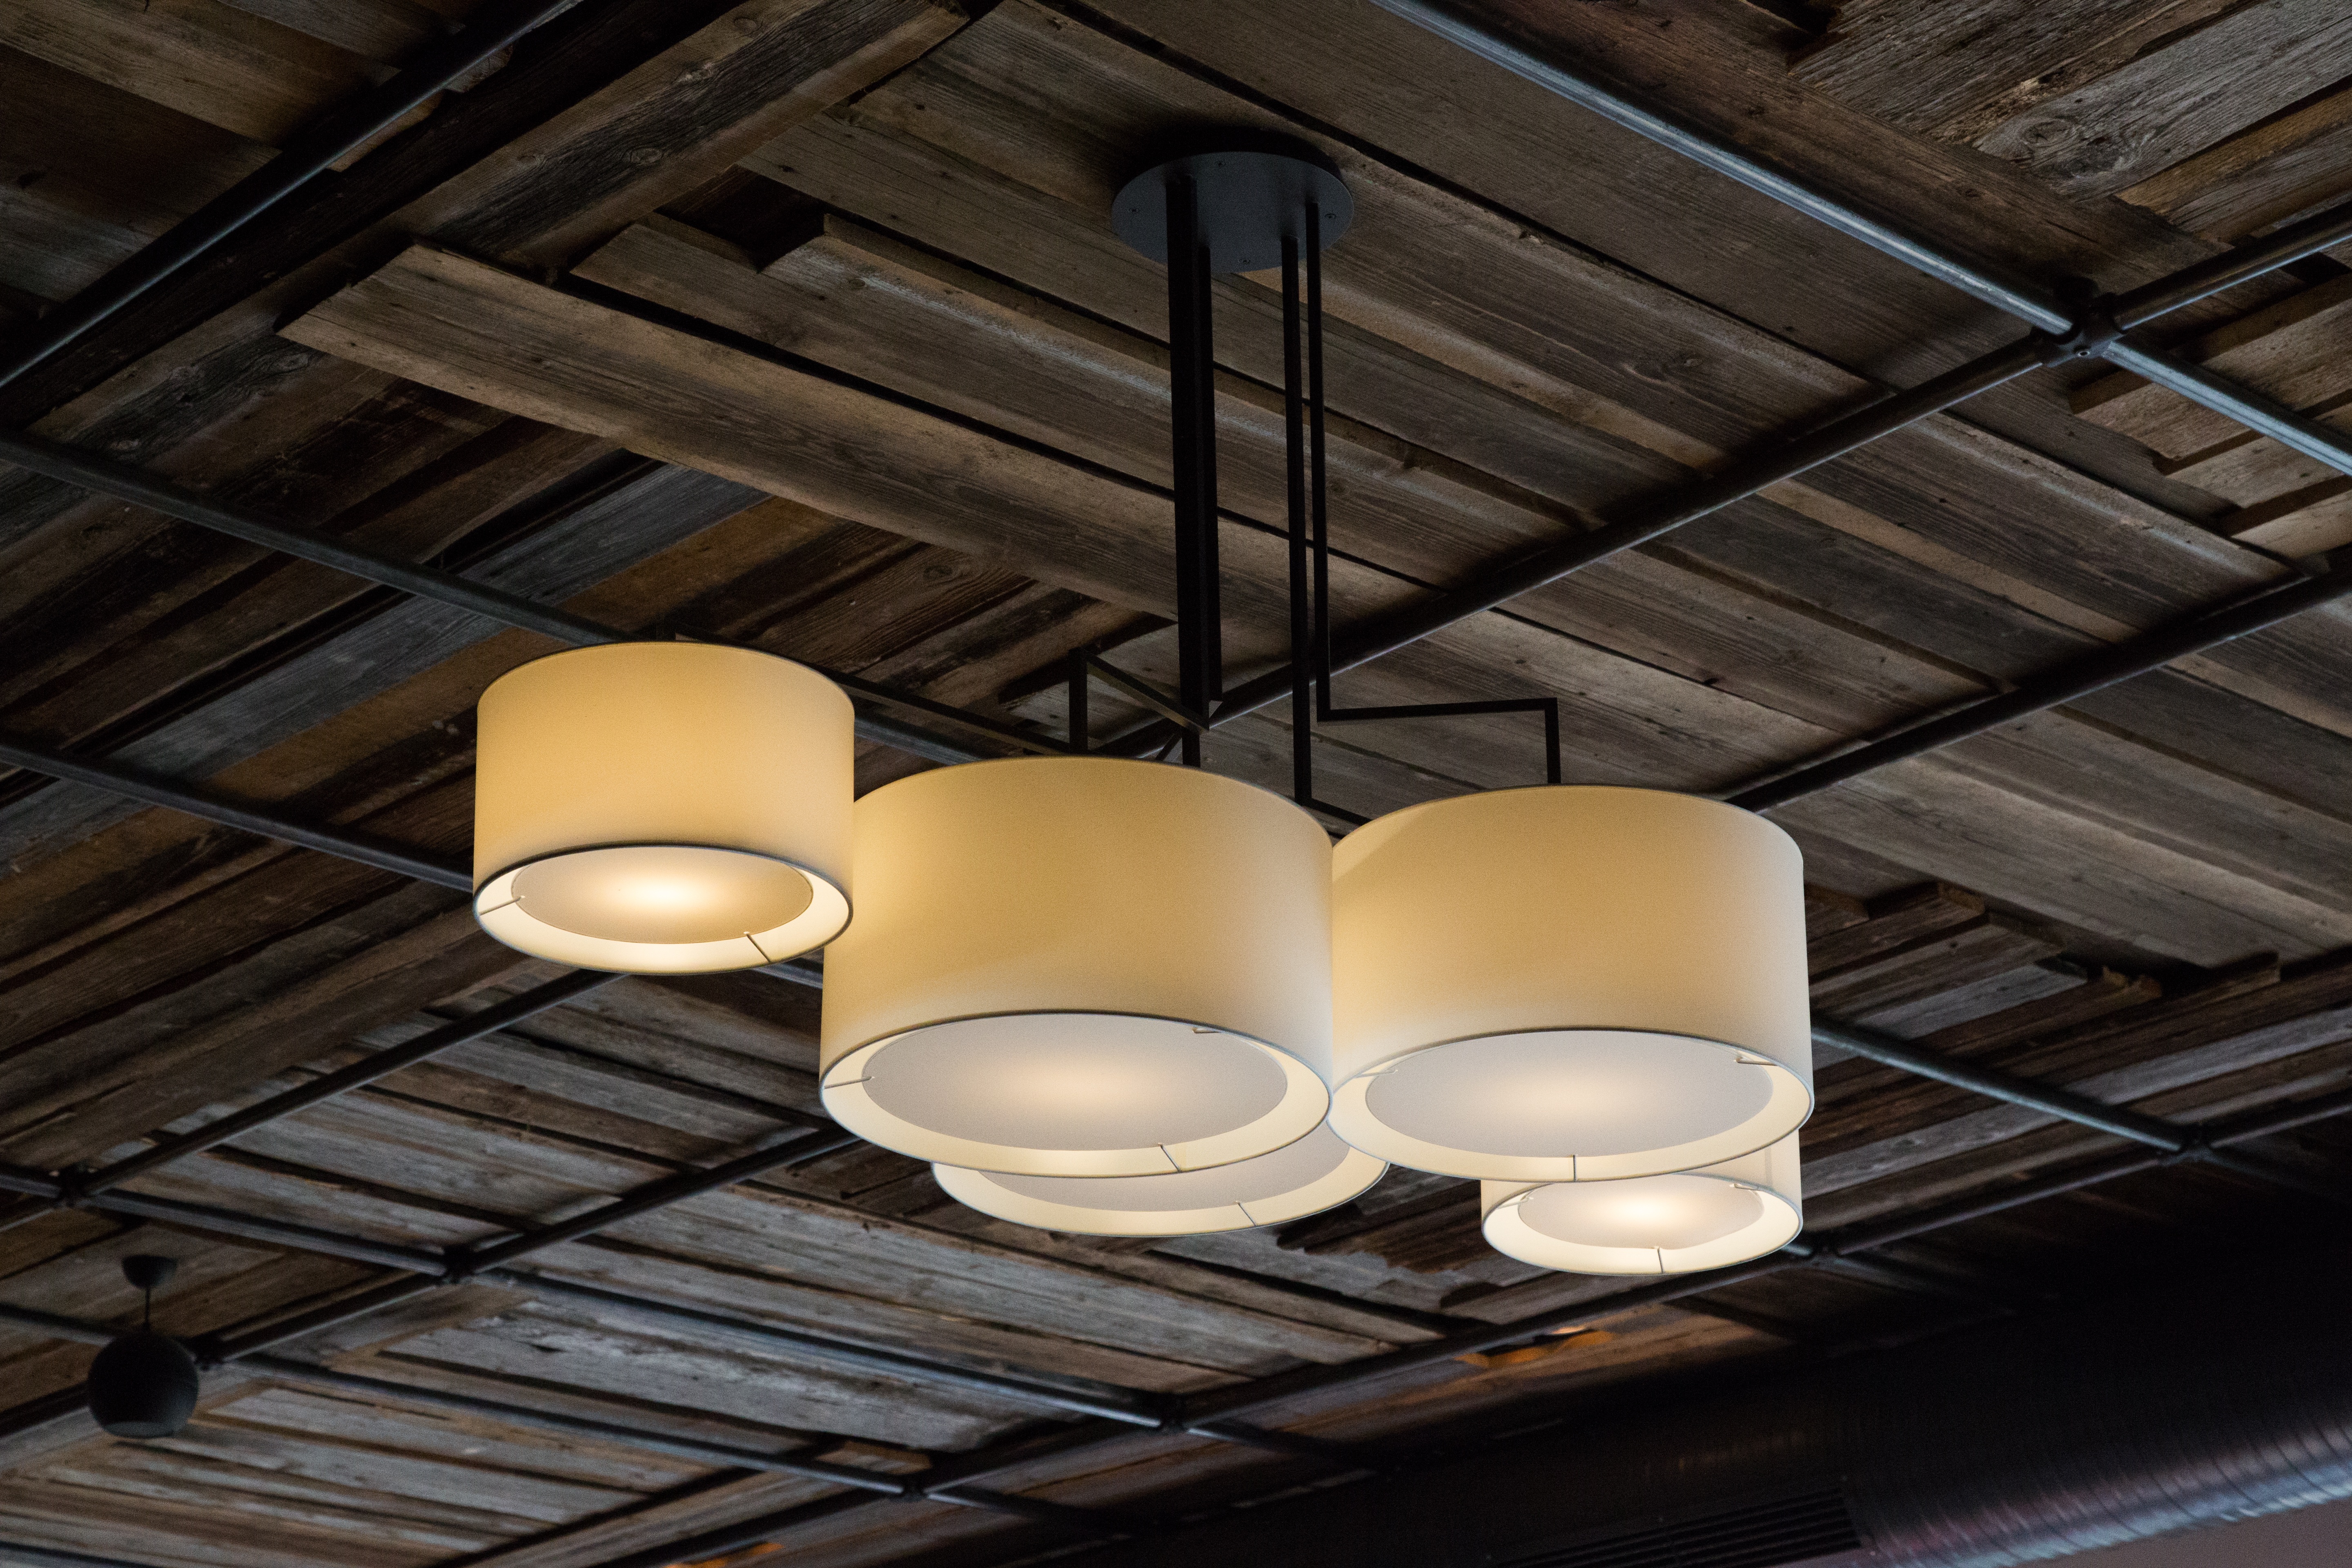
light, architecture, wood, floor, ceiling, brown, lamp, room, lighting, blanket, modern, interior design, light fixture, daylighting